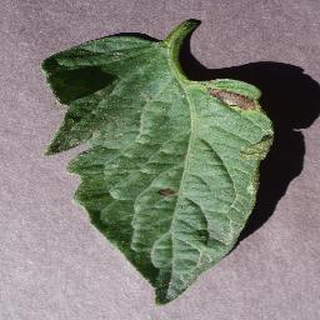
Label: tomato_early_blight